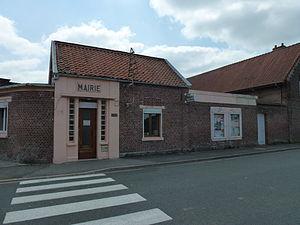
Guarbecque est une commune française située dans le département du Pas-de-Calais en région Hauts-de-France.